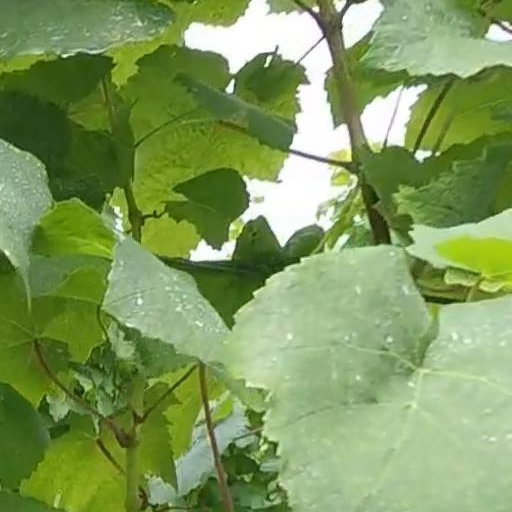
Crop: grape